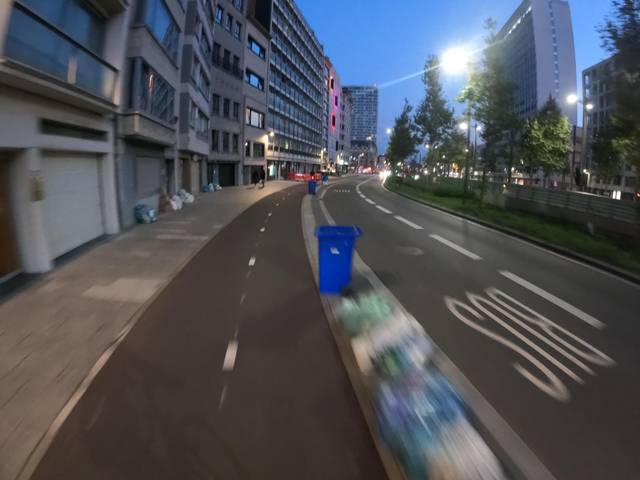
Region: Belgium
Coordinates: 51.221, 4.417